Costa Daurada

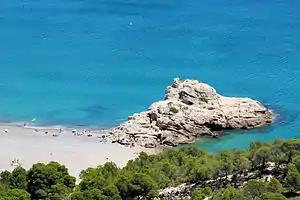
Torn Beach ("platja del Torn"), near l'Hospitalet de l'Infant

The Costa Daurada (meaning in English "Golden Coast") is an area on the coast of Catalonia, Spain, between Cunit and Alcanar on the Mediterranean Sea.